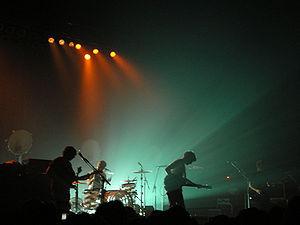
Arctic Monkeys est un groupe de rock britannique, originaire de Sheffield, South Yorkshire, en Angleterre. Il est formé en 2002, plus précisément à High Green, une banlieue de Sheffield. Le groupe est composé d'Alex Turner, de Jamie Cook, de Nick O'Malley, et de Matt Helders. Ancien membre du groupe, Andy Nicholson quitte la formation en 2006, peu après la sortie du premier album.
La discographie des Arctic Monkeys, groupe de rock indépendant britannique, se compose de 6 albums studio, de 2 EPs et de 15 singles. Le groupe s'est formé en 2002 et est composé de Alex Turner, Jamie Cook, Nick O'Malley et Matt Helders.
Le rock britannique désigne une variété de genres musicaux ayant émergé au Royaume-Uni. À la fin des années 1950, le rock 'n' roll, après avoir conquis les États-Unis, commence à gagner le Royaume-Uni, donnant naissance au rock britannique, parfois appelé rock anglais, même si le terme est impropre, puisqu'on rassemble communément sous ce vocable l'ensemble du rock des nations constitutives du Royaume-Uni. Des chanteurs comme Cliff Richard, Tommy Steele, Billy Fury, Marty Wilde ou Adam Faith, et des groupes aussi, comme The Shadows imposent un style très proche de celui défendu par leurs idoles américaines, non sans talent souvent.